Lines Composed in a Wood on a Windy Day

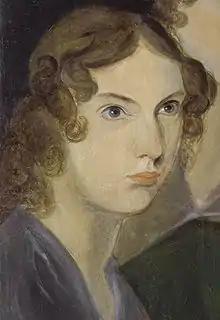
Anne Brontë

"Lines Composed in a Wood on a Windy Day" is a poem by Anne Brontë, the youngest of the three Brontë sisters. It was first published in the collection "Poems by Currer, Ellis and Acton Bell" (1846). Though it shows some signs of hasty composition the critic Winifred Gérin considered it probably Anne Brontë's finest poem.